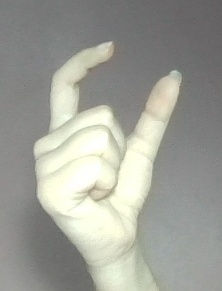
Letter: nun